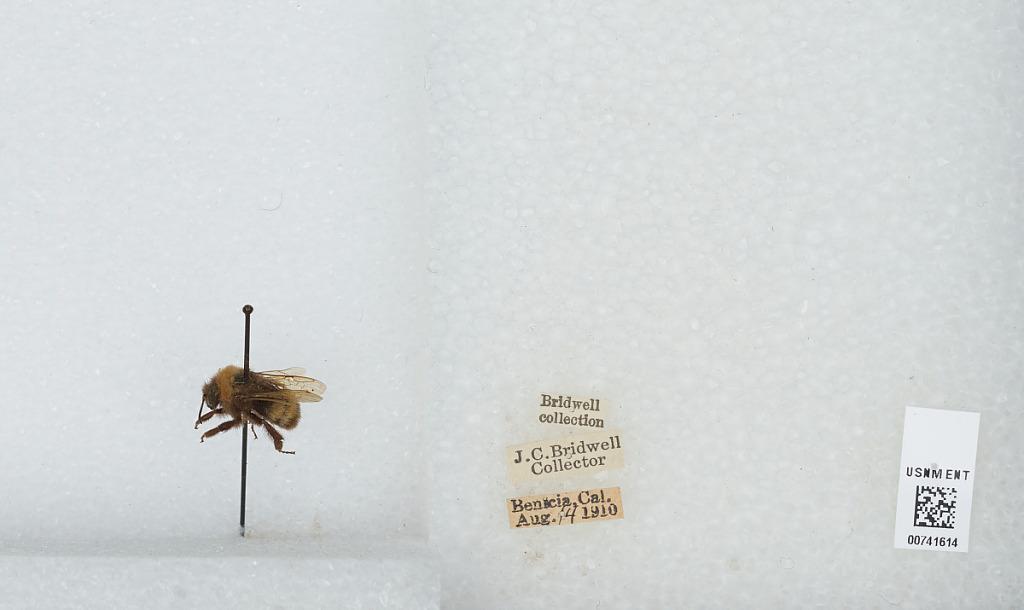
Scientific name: Bombus (Bombus) occidentalis Greene
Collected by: J. Bridwell
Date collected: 1910-8-14
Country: United States
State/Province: California